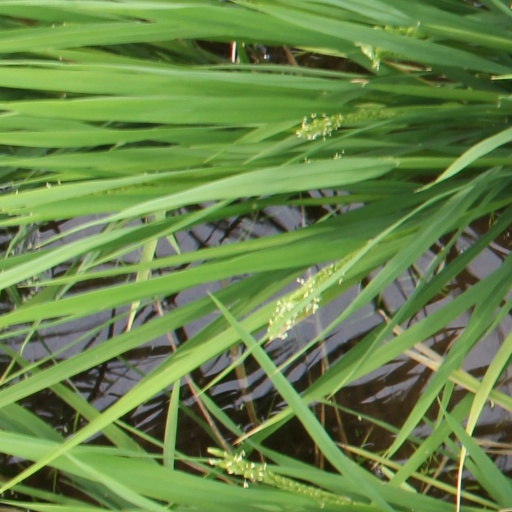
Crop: rice